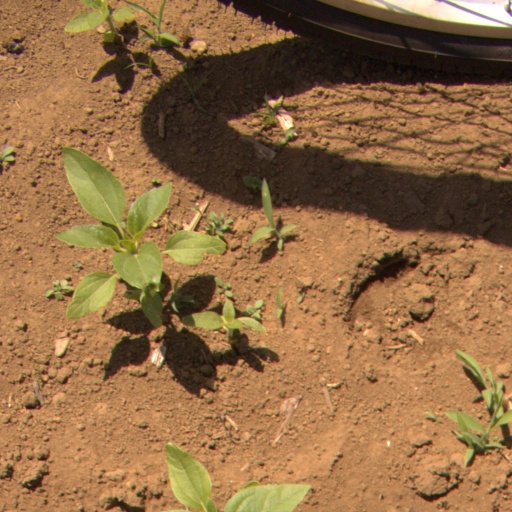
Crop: Jerusalem artichoke